Tony Brizzolara

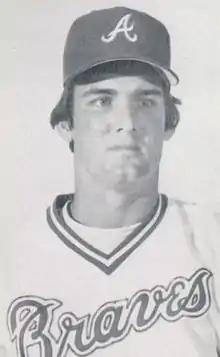

Anthony John Brizzolara (born January 14, 1957) is an American former professional baseball pitcher. He played in Major League Baseball for the Atlanta Braves between 1979 and 1984.